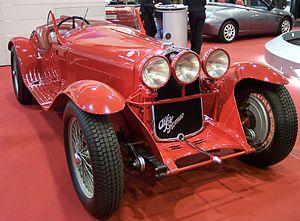
L'Alfa Romeo 8C 2300 est un modèle automobile de course construit par la firme italienne Alfa Romeo. 188 exemplaires de ce châssis furent construits entre 1931 et 1934.
Luigi Chinetti est un pilote automobile et entrepreneur italien né le 17 juillet 1901 à Milan et décédé le 17 août 1994 à Greenwich. Il est devenu américain en 1946.